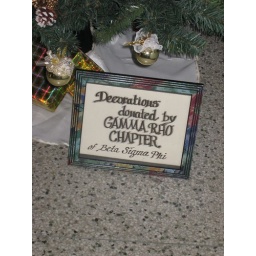
Sorority sign on tree in KDH Lobby